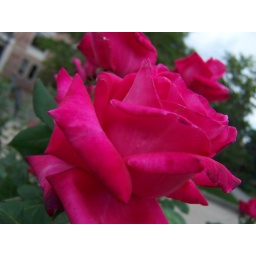
A dark pink rose near the sundial on campus.